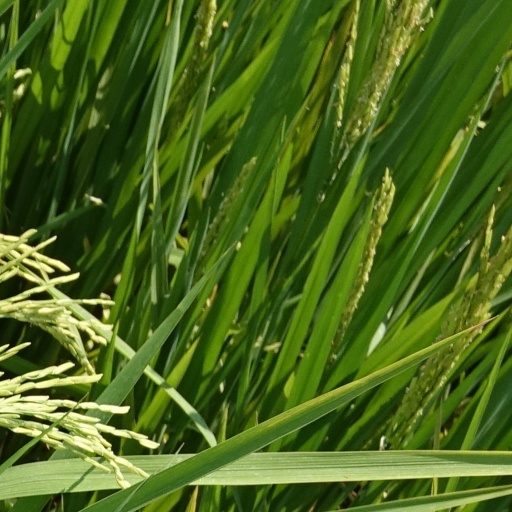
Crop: rice